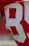
Number: 8